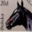
Label: horse